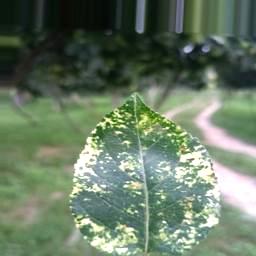
Label: Apple_Mosaic